Halifax Gibbet

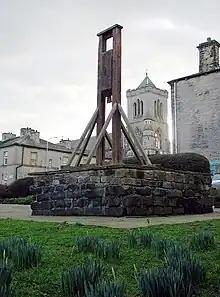
A replica of the Halifax Gibbet on its original site, 2008, with St Mary's Catholic church, Gibbet Street, in the background

The Halifax Gibbet was an early guillotine used in the town of Halifax, West Yorkshire, England. Estimated to have been installed during the 16th century, it was used as an alternative to beheading by axe or sword. Halifax was once part of the Manor of Wakefield, where ancient custom and law gave the Lord of the Manor the authority to execute summarily by decapitation any thief caught with stolen goods to the value of 13d or more, or who confessed to having stolen goods of at least that value. Decapitation was a fairly common method of execution in England, but Halifax was unusual in two respects: it employed a guillotine-like machine that appears to have been unique in the country, and it continued to decapitate petty criminals until the mid-17th century.